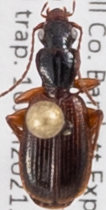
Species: Cymindis neglecta
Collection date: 2021-06-16
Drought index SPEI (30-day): -2.09
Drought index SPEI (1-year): -1.13
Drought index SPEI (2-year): -0.8